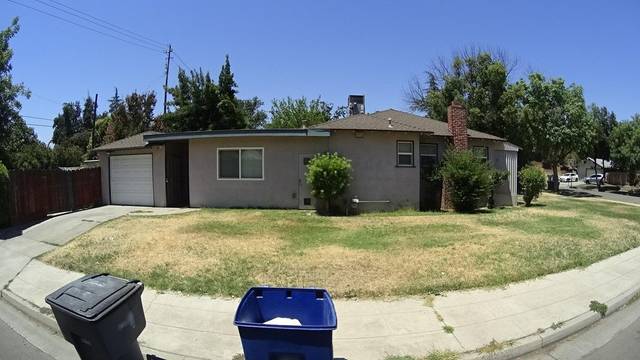
Region: Colombia
Coordinates: 36.777, -119.784